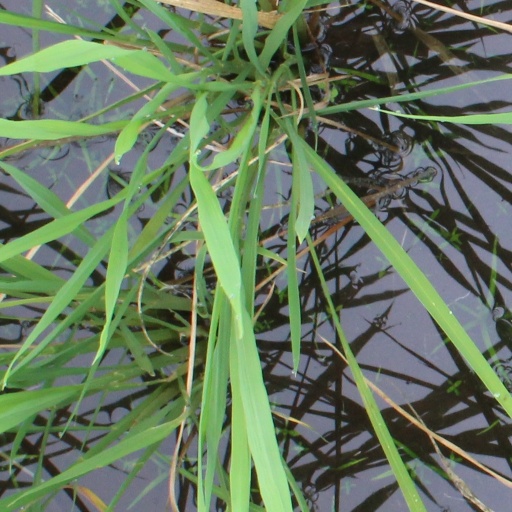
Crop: rice